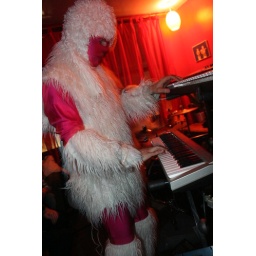
that little blue painting on the wall at the back must wonder what in hell's name is going on